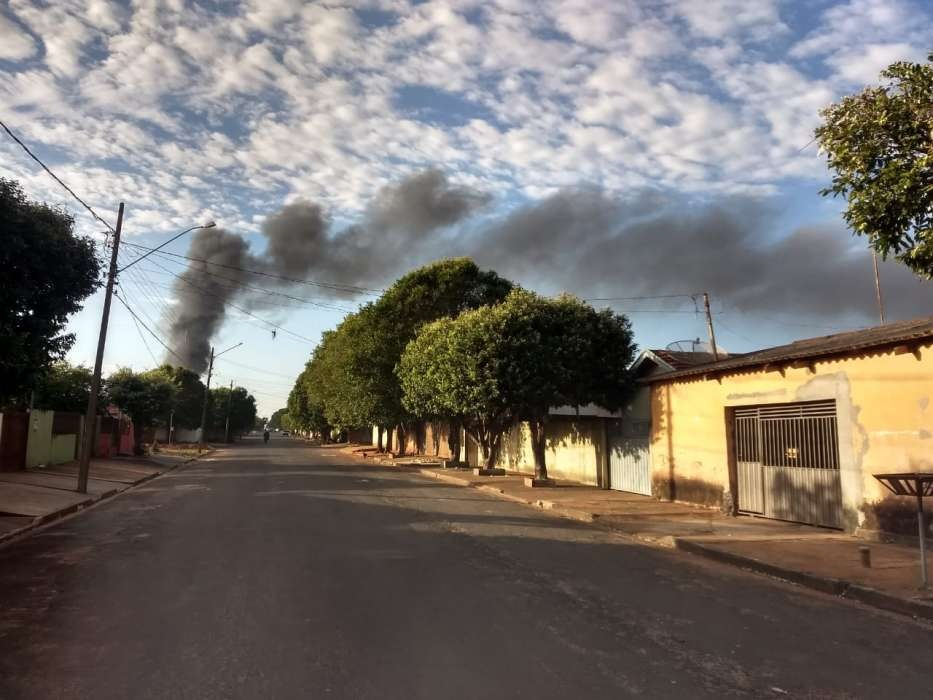
Fire: no
Smoke: yes